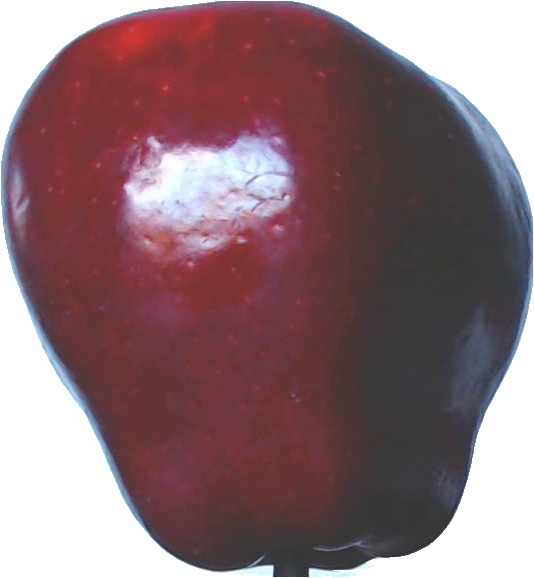
Label: apple_red_delicios_1